Gracie's Choice

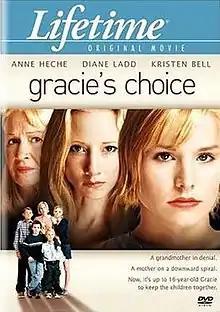
DVD cover

Gracie's Choice: A Story of Love is a 2004 American drama film that premiered on Lifetime. It is written by Joyce Eliason; directed by Peter Werner; and stars Kristen Bell, Anne Heche, Diane Ladd, and Kristin Fairlie.